Jayati Ghosh

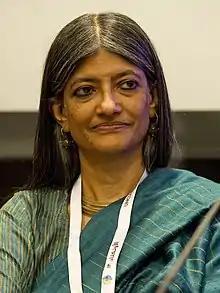
Ghosh in 2012

Jayati Ghosh (born 16 September 1955) is an Indian development economist. She taught economics at Jawaharlal Nehru University, New Delhi for nearly 35 years, and since January 2021 she has been Professor of Economics at the University of Massachusetts Amherst, USA. Her core areas of study include international economics and globalisation, employment patterns in developing countries, macroeconomic policy, and gender and development.